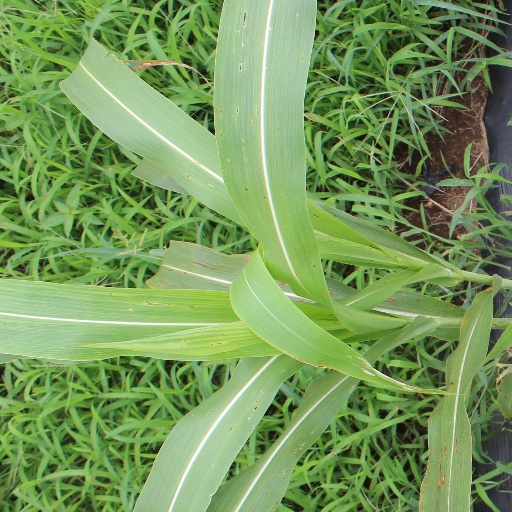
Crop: sorghum